Linsey Dawn McKenzie

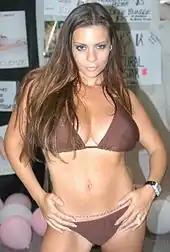
McKenzie at Erotica LA in 2006

As McKenzie approached her 16th birthday, the "Sunday Sport" tabloid newspaper expressed an interest in turning her topless debut into a media event. Throughout June and July 1994, it published pictures of McKenzie, counting down the days until it could legally show her topless.